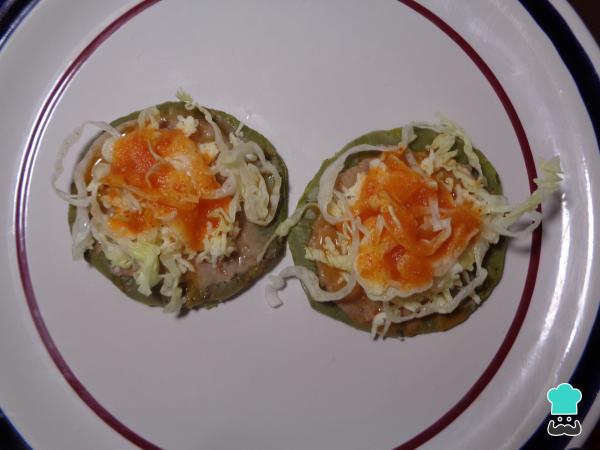
Y ¡LISTO!, servimos estos sopes de nopal con Philadelphia acompañados con un poco de lechuga y la salsa que más te guste, como una salsa roja taquera por ejemplo. Ya verás que estos sopes mexicanos están deliciosos y son súper saludables.